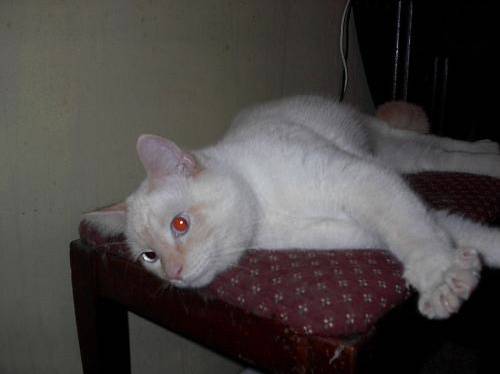
Label: cat